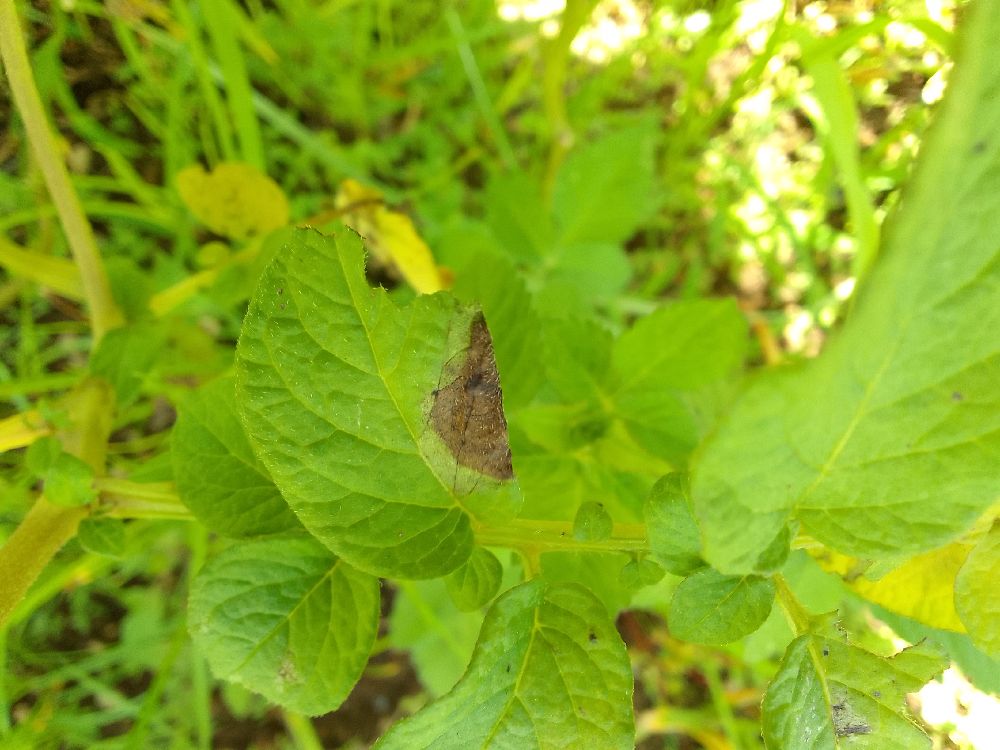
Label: Late blight